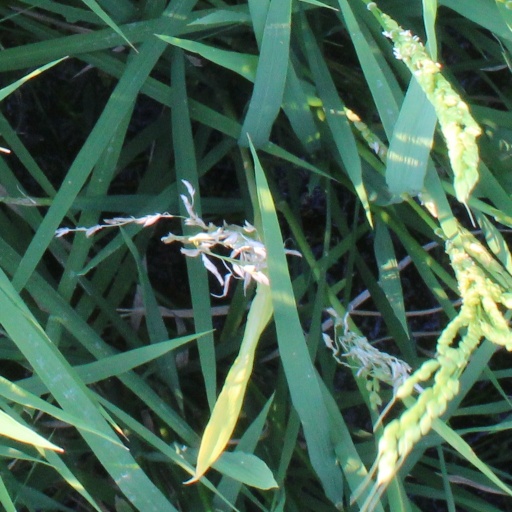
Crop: rice